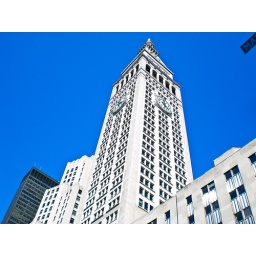
Tower and clock of the Met Life North building in Madison Square.